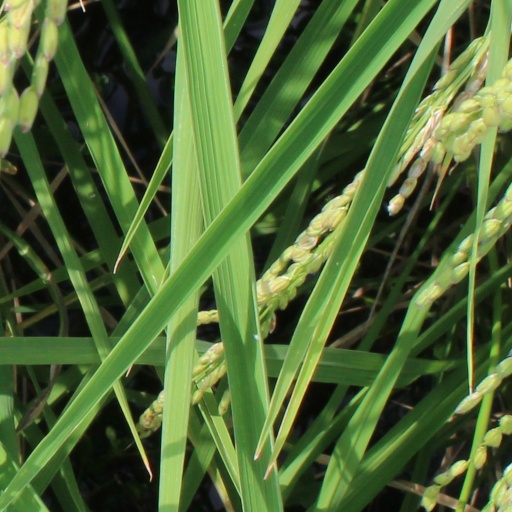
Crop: rice